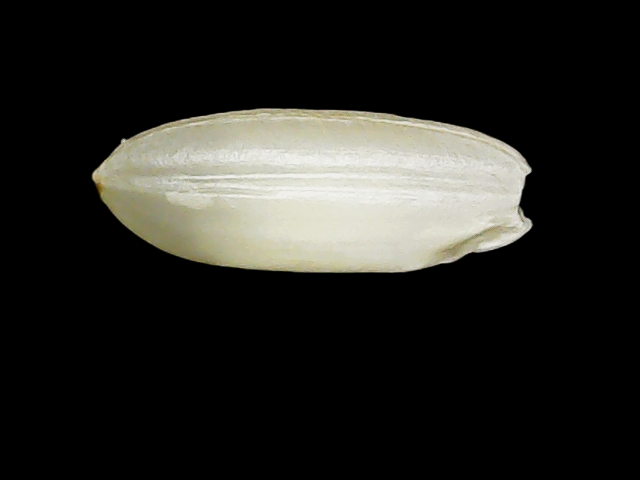
Rice variety: Binadhan8